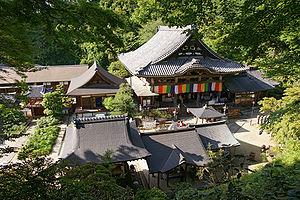
Oka-dera est un important temple bouddhiste de la région historique d'Asuka dans la préfecture de Nara au Japon. Son nom formel est Ryūgai-ji et il est associé à la secte Shingon-Buzan.
Le pèlerinage Kansai Kannon est un pèlerinage de trente-trois temples bouddhistes dans la région du Kansai au Japon, semblable au pèlerinage de Shikoku. Outre les trente-trois temples officiels, il existe trois temples supplémentaires appelés bangai. L'image principale dans chaque temple est Kannon, connue des Occidentaux comme la déesse de la miséricorde. Il y a cependant une certaine variation entre les images et les pouvoirs qu'elle possède.